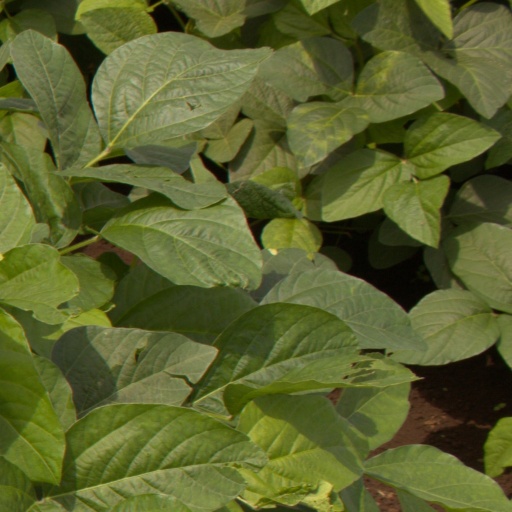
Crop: soybean